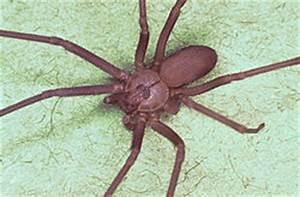
spider